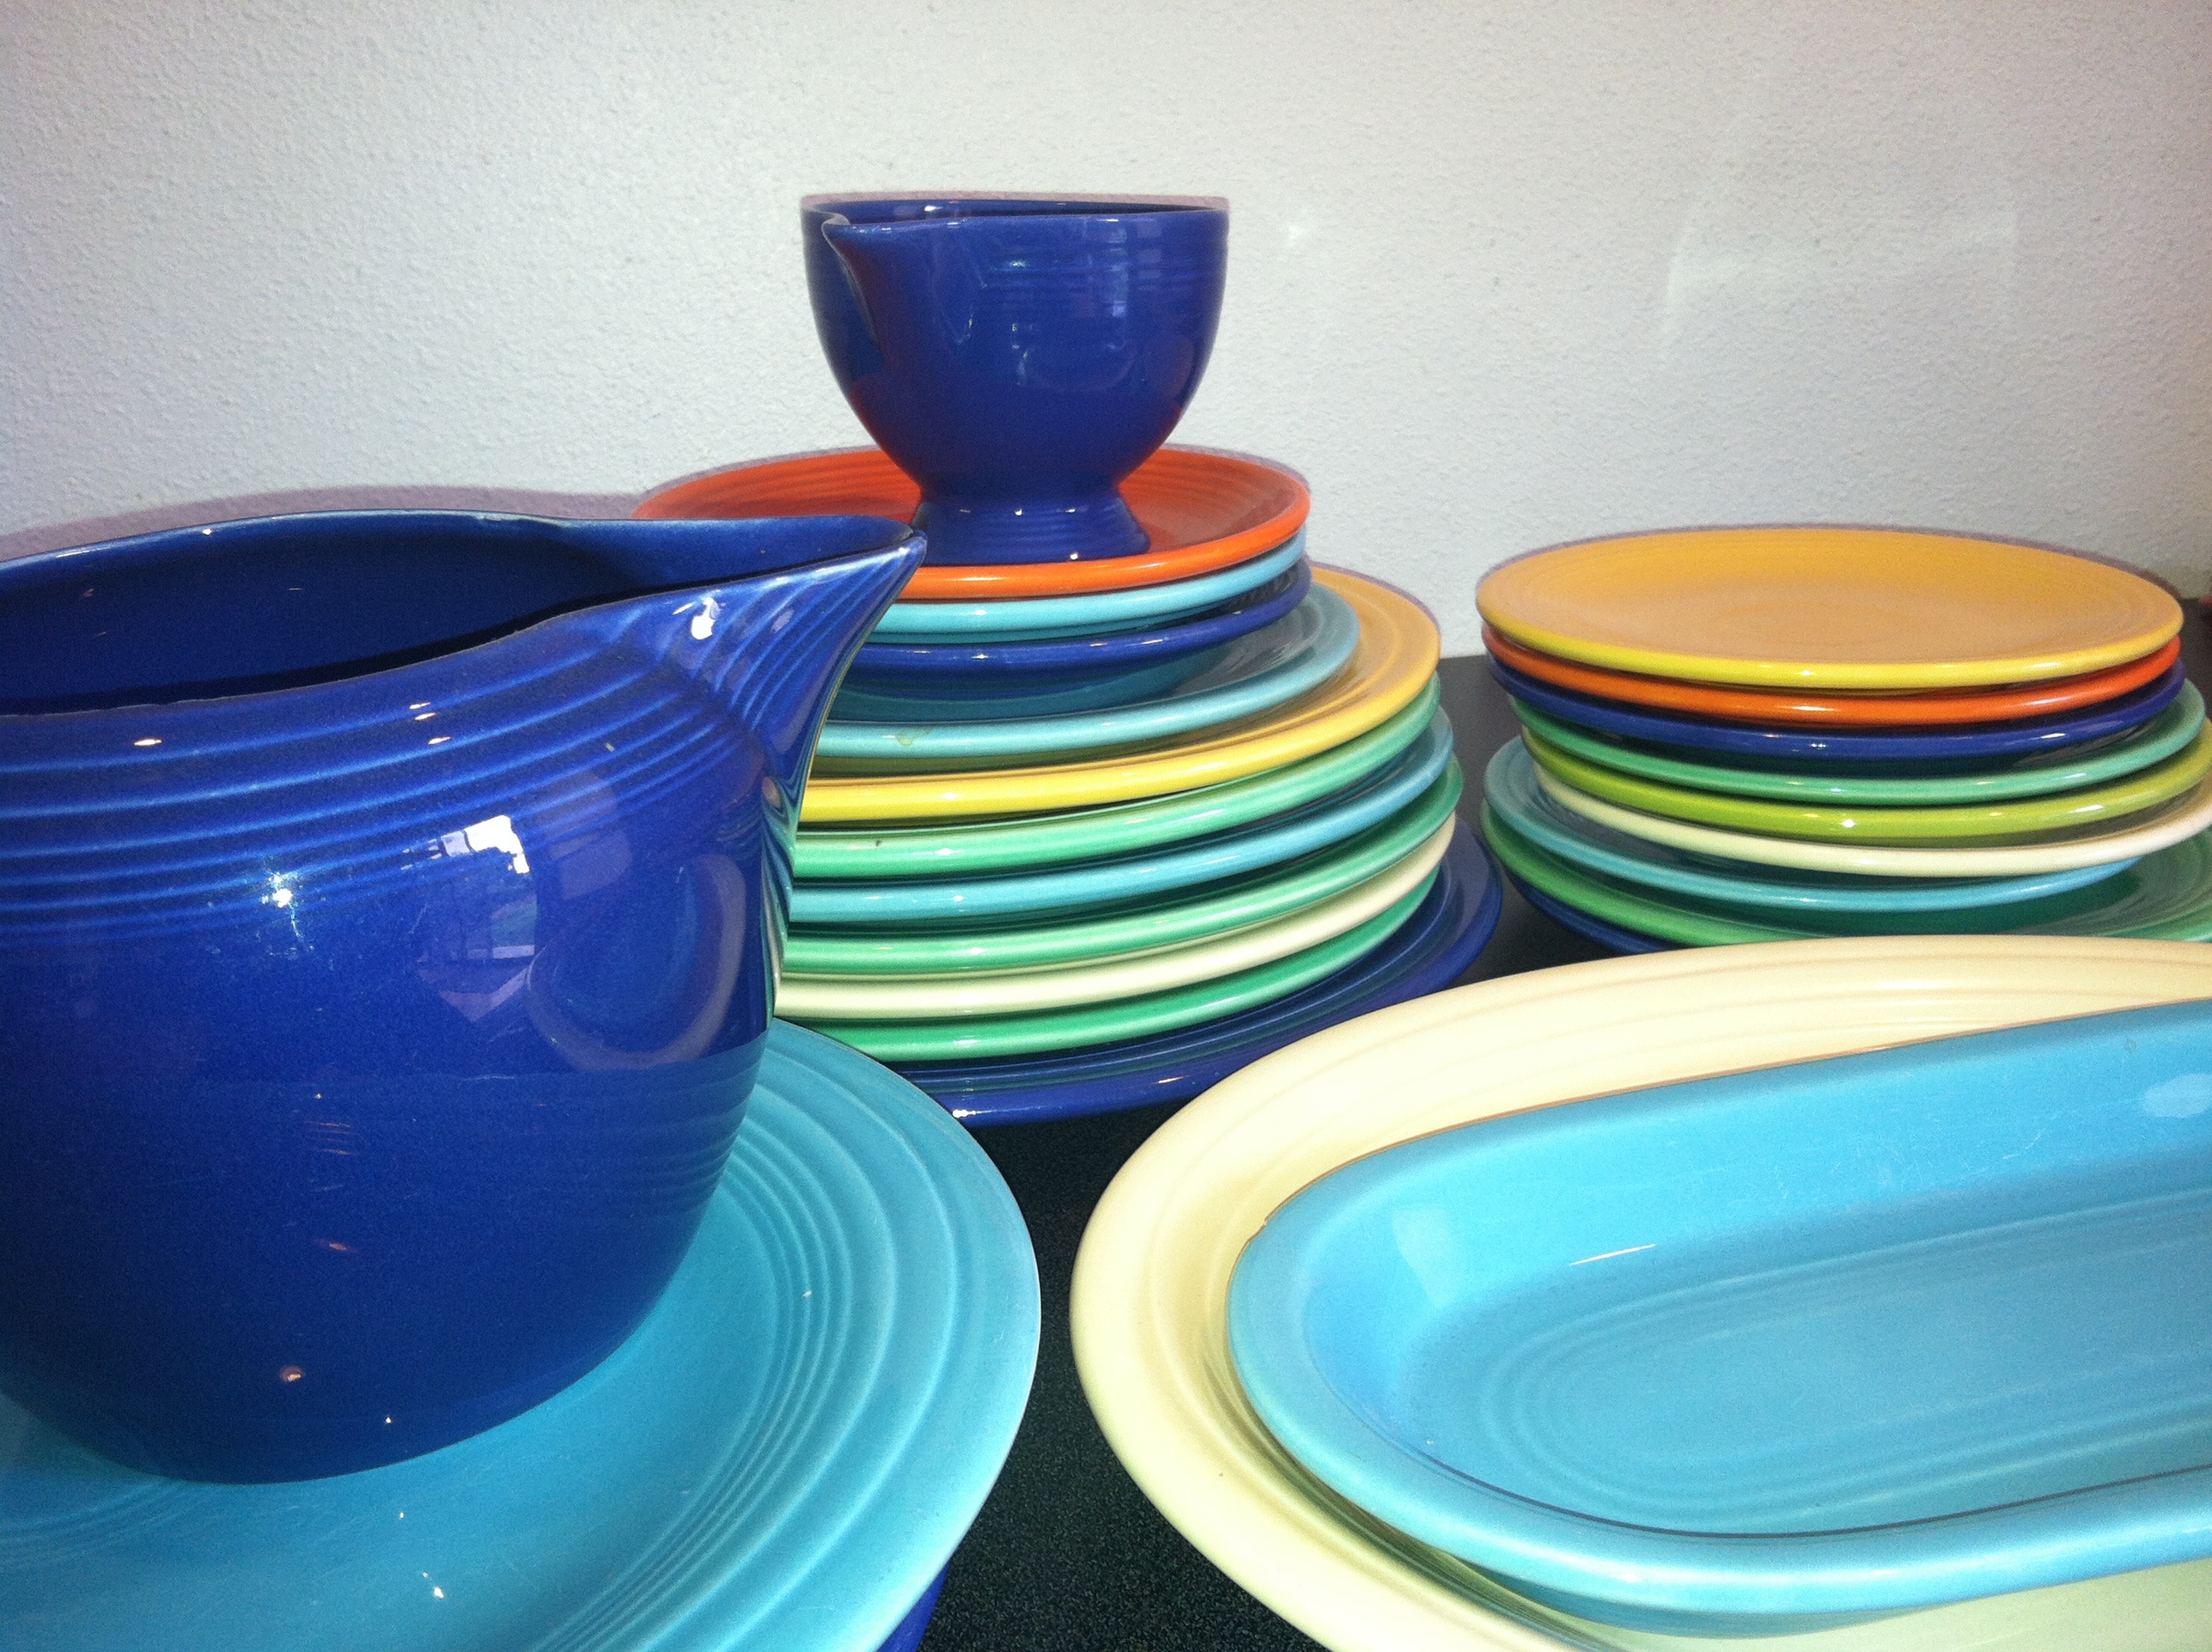
ceramic, plate, blue, colorful, pottery, material, art, dishes, dishware, man made object, cobalt blue, fiestaware